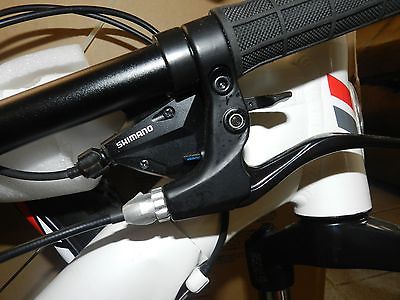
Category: bicycle